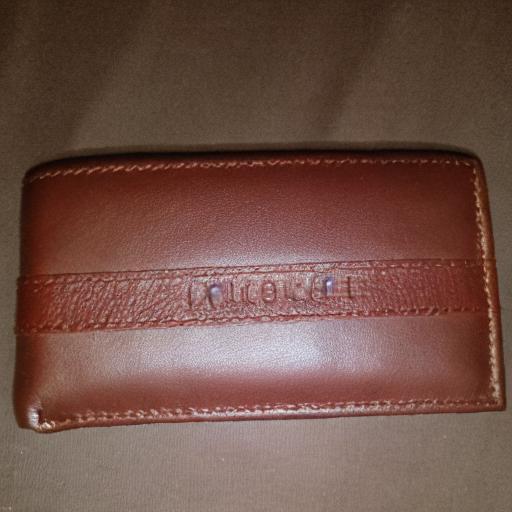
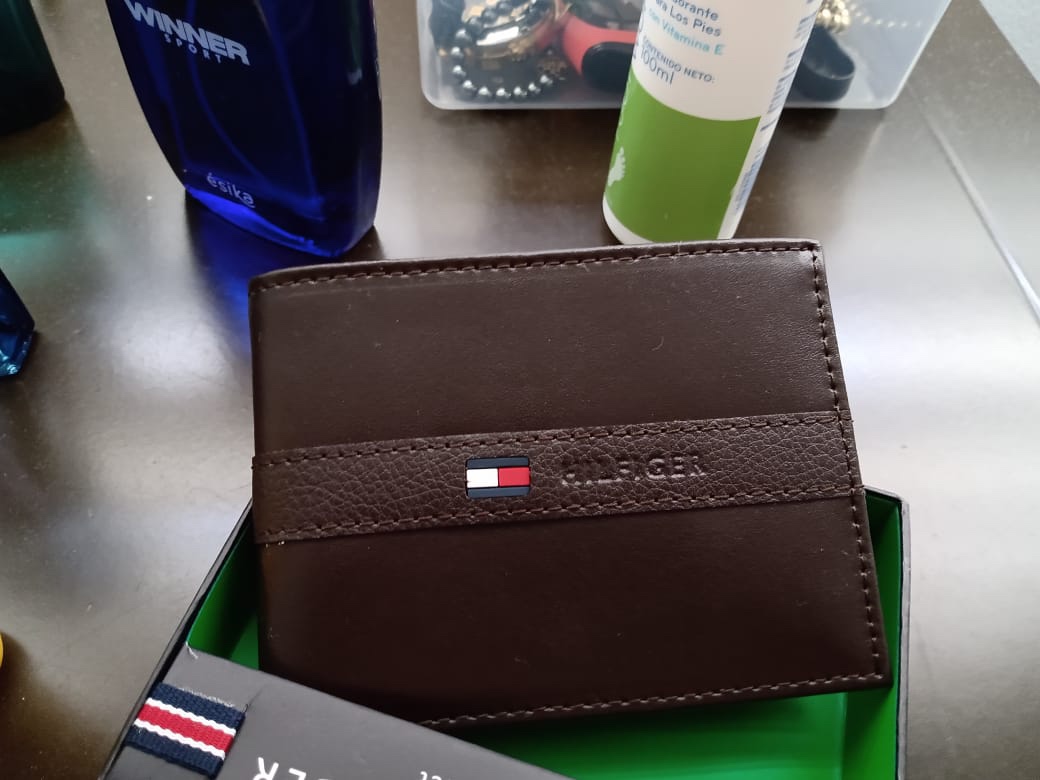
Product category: accessories_wallet
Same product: no